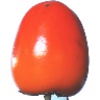
Label: kaki